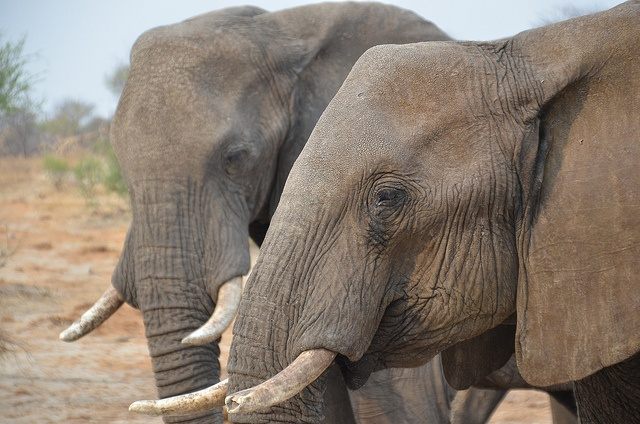
Two gray elephants standing next to each other.
A couple of animals that are on some dirt.
Two wrinkled elephants standing on a muddy savanaha
Two large elephants with broken tusks standing beside each other.
Two elephants standing by each other in a field.